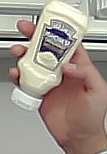
Product: heinz_mayo